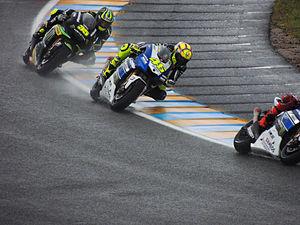
Valentino Rossi et Cal Crutchlow lors du grand prix de France moto au Mans en 2013.
Quatrième course du championnat du monde de vitesse moto 2013, le Grand Prix de France, couru sur le Circuit Bugatti du Mans du 17 au 19 mai, a célébré cette année ses 20 ans devant plus de 80 530 spectateurs.